King's Guard

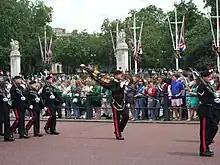
Members of The Royal Regiment of Fusiliers during a changing of the guard ceremony at Buckingham Palace, 2008

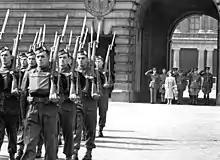
The Toronto Scottish Regiment mounting the King's Guard, 1940

On 14 May 1941, the Home Guard provided the King's Guard, in recognition of the first anniversary of its foundation. This was repeated in May 1943.